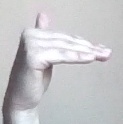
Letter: khaa